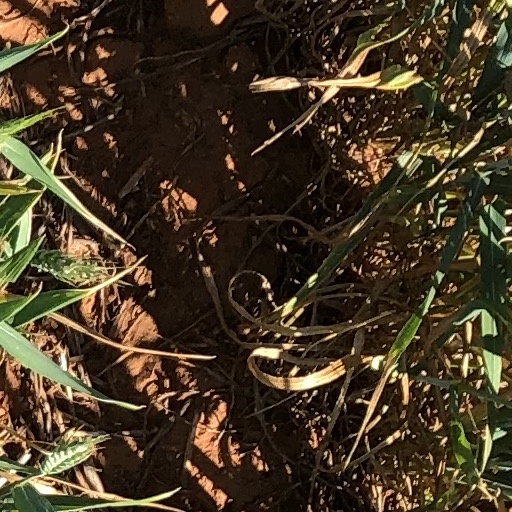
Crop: wheat